William Grant Stairs

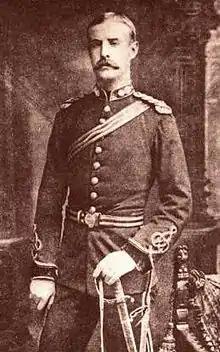

William Grant Stairs (1 July 1863 – 9 June 1892) was a Canadian-British explorer, soldier, and adventurer who had a leading role in two of the most controversial expeditions in the Scramble for Africa.